Peter D'Aguiar

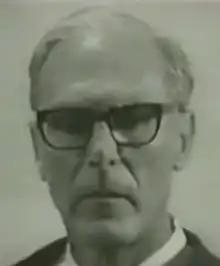
Peter D'Aguiar in 1969

Peter Stanislaus D'Aguiar ( 1912 – 30 March 1989) was a Guyanese-Portuguese businessman, conservative politician, and minister of finance from 1964 to 1967.